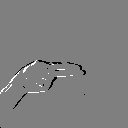
ASL letter: h